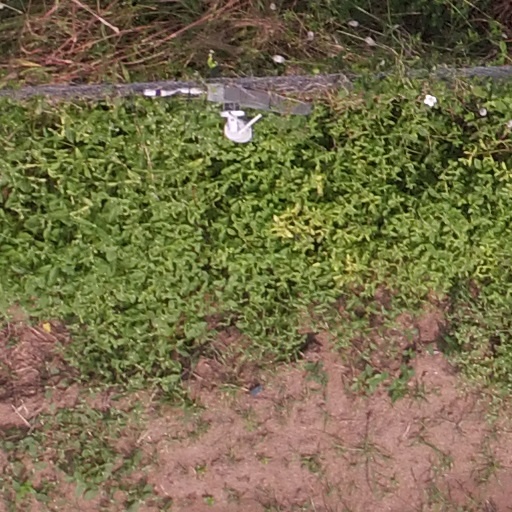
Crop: maize; corn